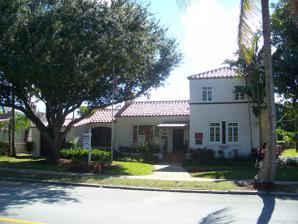
Building: Hammerstein House
Country: United States of America
Year built: 1935
Historic house in Florida, United States United States historic place Hammerstein House U.S. National Register of Historic Places Show map of Florida Show map of the United States Location Hollywood , Florida Coordinates 26°0′53″N 80°8′16″W / 26.01472°N 80.13778°W / 26.01472; -80.13778 Architect Bayard Lukens Architectural style Mediterranean Revival NRHP reference No. 05000051 Added to NRHP 15 February 2005 The Hammerstein House (also known as the Rust House ) is a historic house located at 1520 Polk Street in Hollywood , Florida , United States. Building The house was completed in 1935 in the locally popular Mediterranean Revival style. It is a one and two-story building with gable and hip roofing. The exterior walls are smooth stucco and the roof is Spanish tile . The one-story portion contains the public spaces and the two-story section has bedrooms and private baths. A garage is located behind the house. Hollywood architect Bayard Lukens a Pennsylvania native designed the house for the Hammerstein couple. Lukens also worked on many of Hollywood's churches and hotels. Bayard Lukens's private residence which he designed for himself is also on the list of historical sites in Hollywood and is located on the 1500-block of Adams Street in Hollywood. History In 1980 the owner of the home Clarence Hammerstein donated the house to the Hollywood Historical Society in honor of his late wife Vera Hammerstein. It was his wish that the home be operated as a museum and he contributed many artifacts of his life which form much of the display there. Items on display include Hammerstein's WWI Air Force uniform. The ashes of the home's owners Clarence and Vera Hammerstein reside at the house in two large urns. It was added to the National Register of Historic Places on February 15, 2005. The home is operated as a historic house museum by the Hollywood Historical Society and contains artifacts of the Hammerstein's life. When Hammerstein died in 1987 at the age of 92 he donated 10% of his estate for the operation of the house as a museum. References